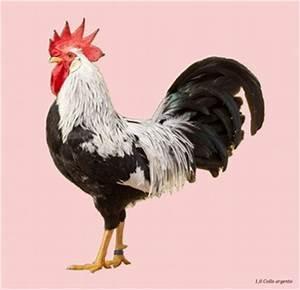
chicken